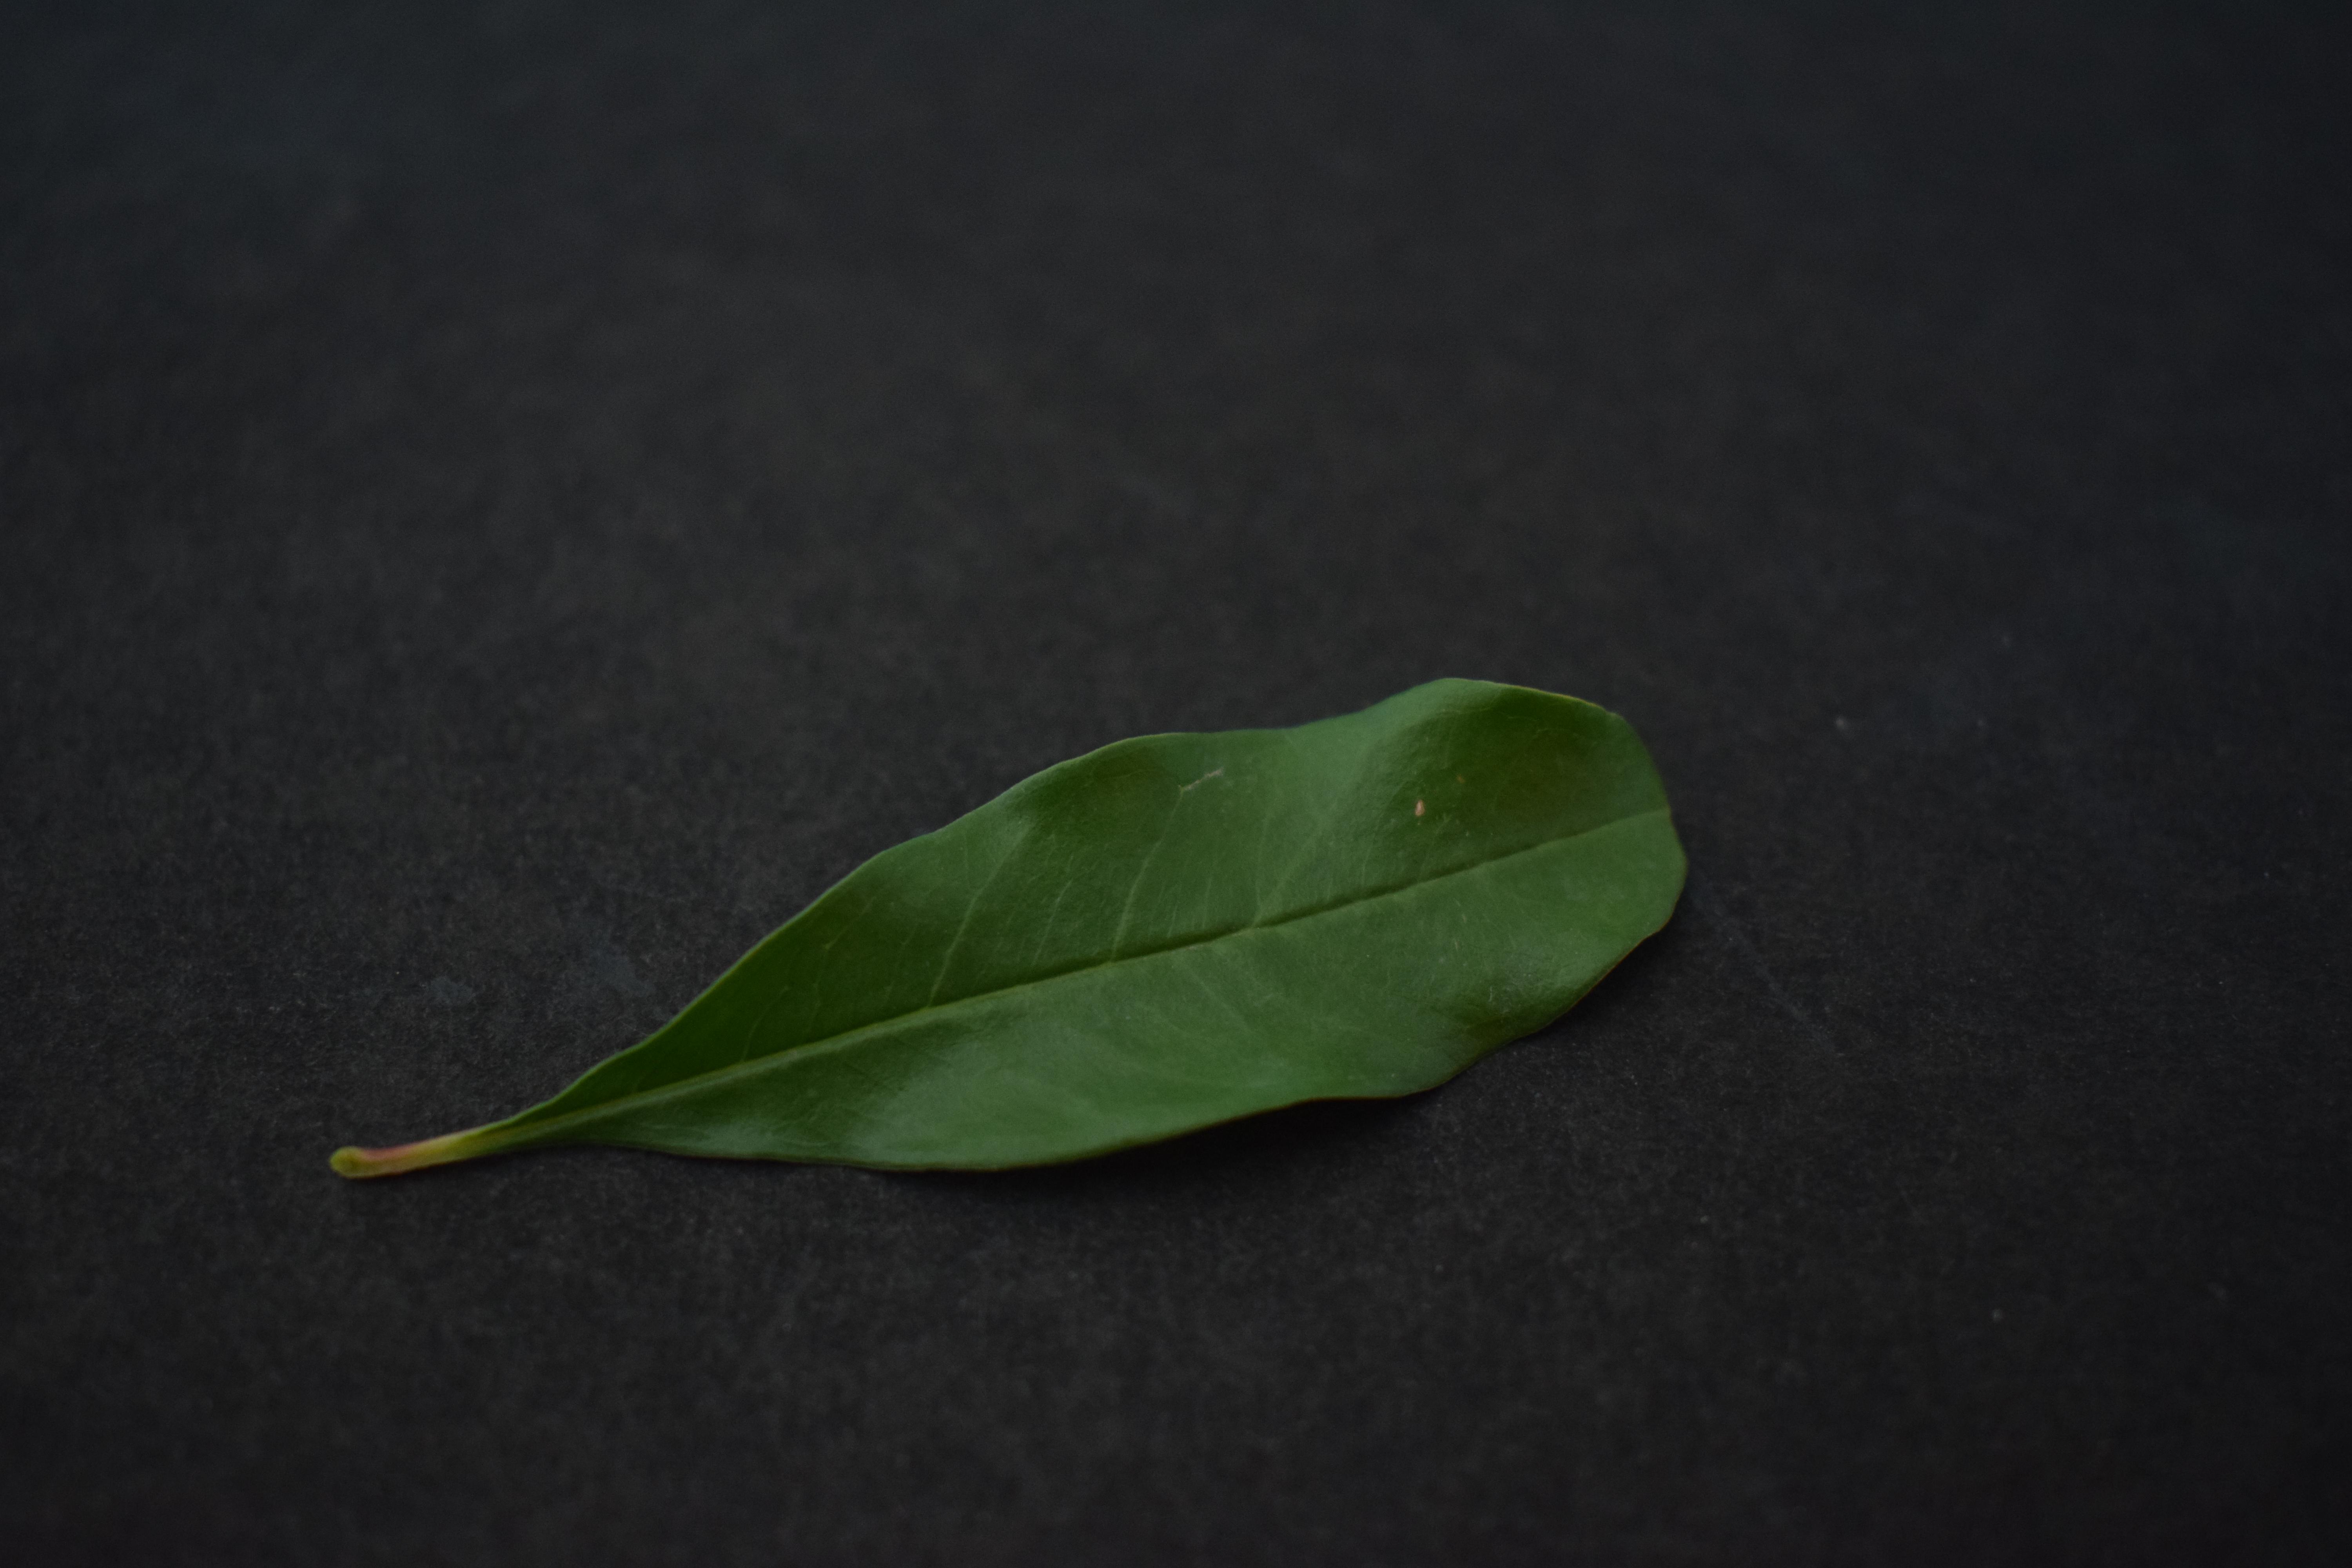
Plant species: Pomegranate